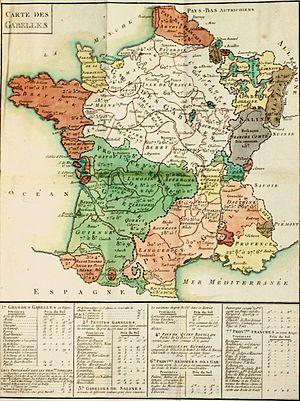
Carte des Gabelles in Compte Rendu au Roi de Necker, Paris 1781 Ancien regime salt tax map.
L'histoire du sel du Jura est l'histoire de l'exploitation du Trias supérieur à nos jours, sur ce qui est aujourd'hui le département du Jura, du bassin salifère de Franche-Comté.